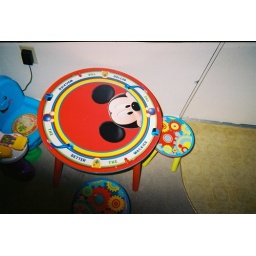
christophers mickey mouse table and chairs bought by mom and dad